Parippu Mahadeva Temple

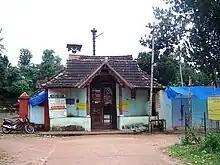
Gopuram (tower) of the temple

The present temple was built by the 'Madathil Raja' (Edappally raja) in 825 AD. He belonged to Madathil palace near Parippu. The local chieftain Idathil Raja was not on good terms with him and both rajas, devoted to Lord Shiva, did not wish to meet at the Mahadeva temple that they visited regularly. As a solution, two 'Balikkalpuras' (traditional frontage) were constructed in the temple, unlike the other temples in Kerala that only have a single Balikkalpura.